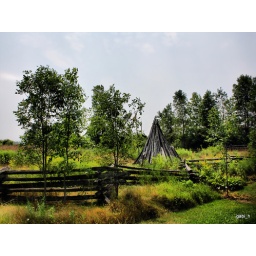
I spotted what looked like a teepee made out of cedar on a side road in Prince Edward County.